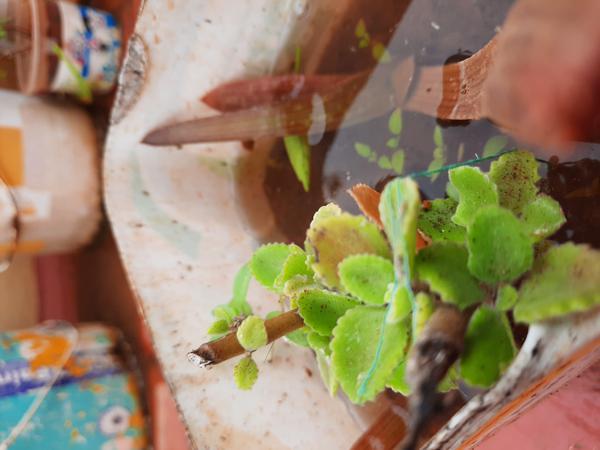
Plant: Doddapatre